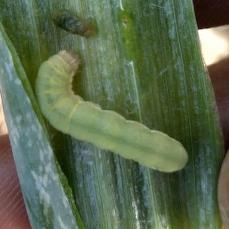
Crop: Onion
Condition: caterpillar-p